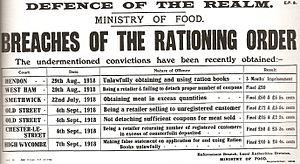
Le rationnement est le fait de limiter la distribution et l'approvisionnement des ressources, des biens et des services, en en contrôlant les quantités de façon autoritaire, sur une période de temps généralement limitée.